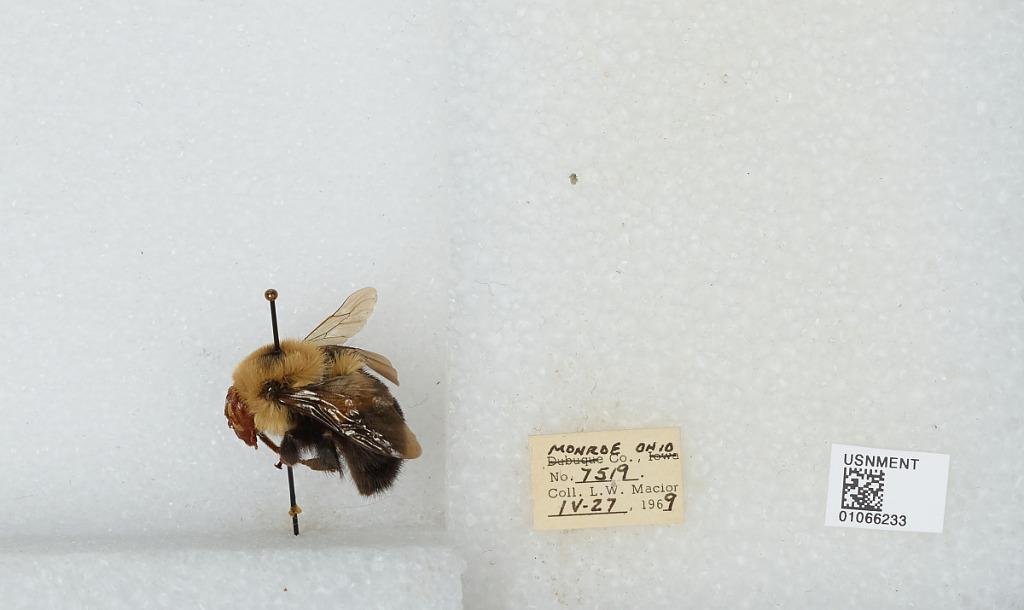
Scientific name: Bombus (Pyrobombus) bimaculatus Cresson
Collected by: L. Macior
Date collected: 1969-4-27
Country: United States
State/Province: Ohio
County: Monroe
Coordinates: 39.73, -81.08